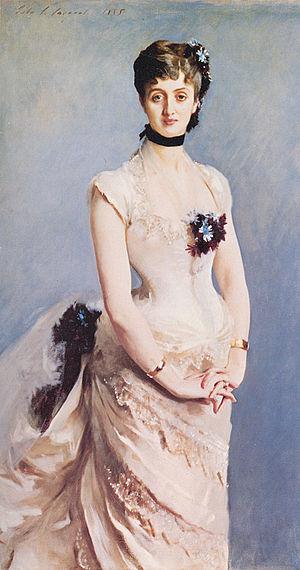
Cet article établit une liste de tableaux de John Singer Sargent, peintre américain né le 12 janvier 1856 à Florence et mort le 14 avril 1925 à Londres. Au long de sa carrière, Sargent a vécu essentiellement en Europe, où il a réalisé environ 900 peintures à l'huile et plus de 2 000 aquarelles, ainsi que de nombreux dessins au crayon et au fusain. La plupart de ses huiles sur toile sont des portraits.
Paul Charles Poirson est un librettiste français.